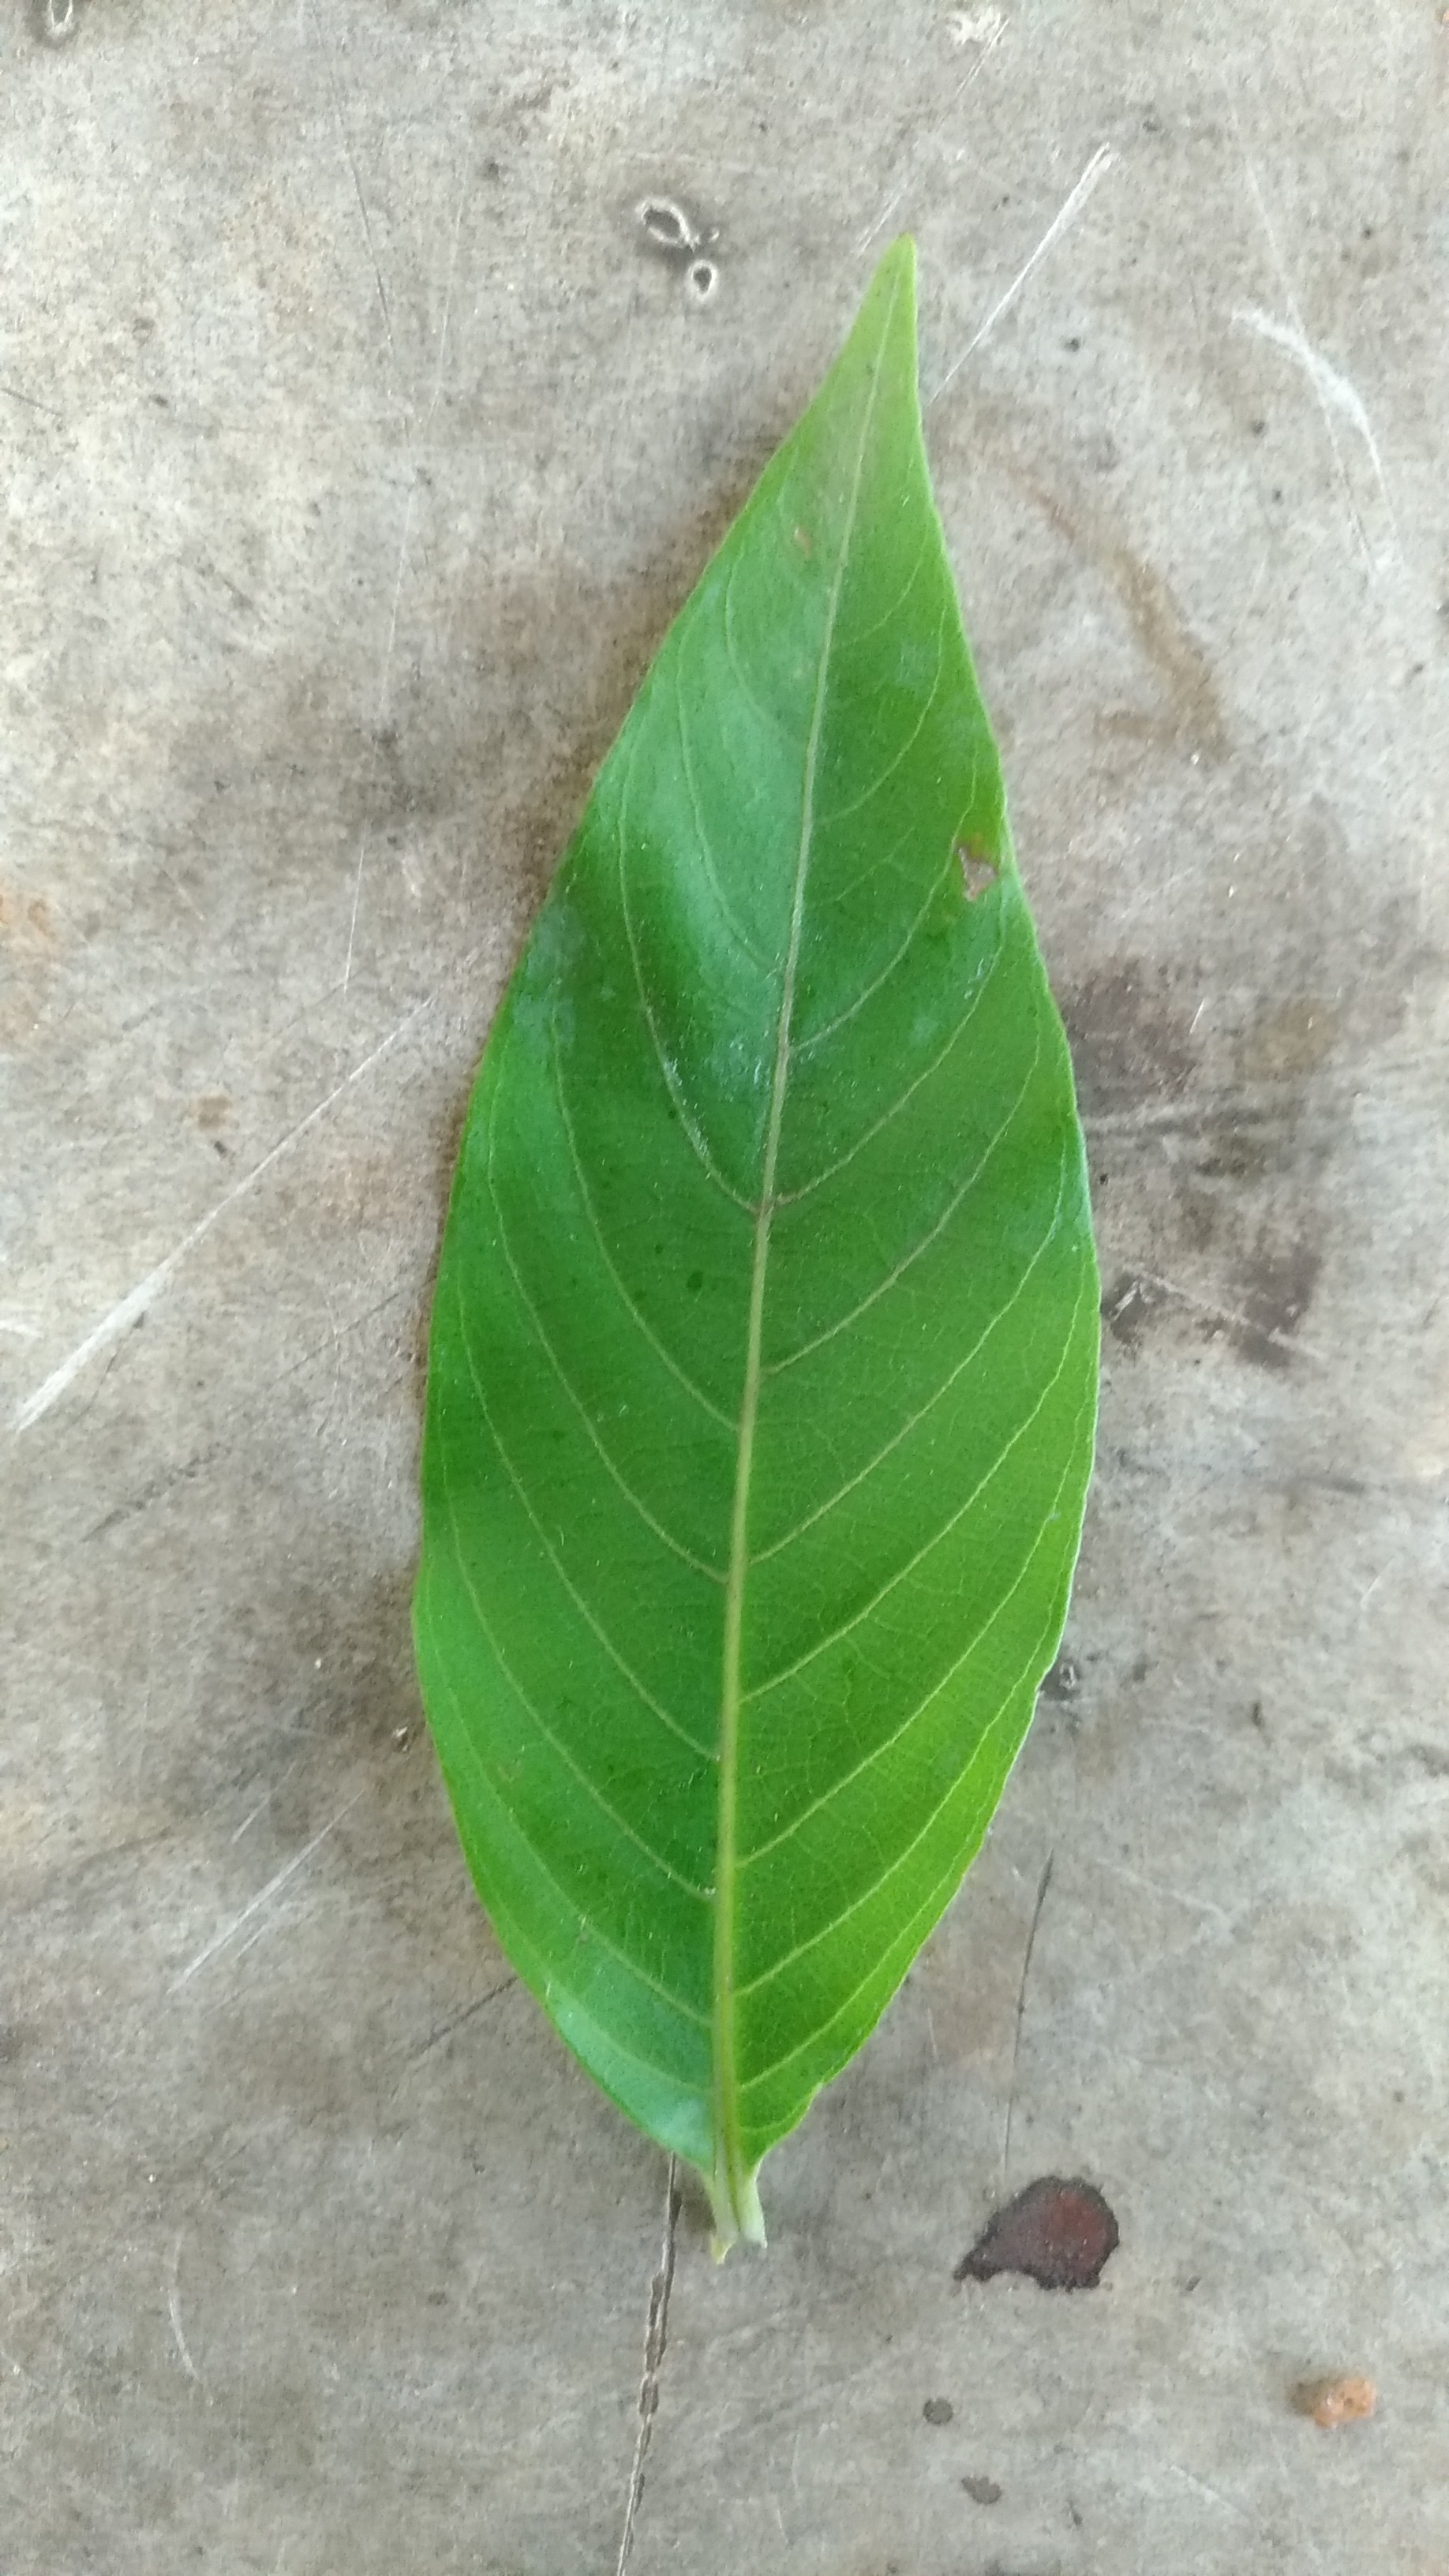
Plant: Malabar_Nut